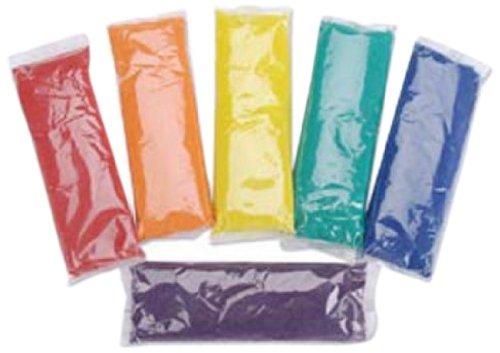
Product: Activa Scenic Sand-1/2-Pound, 6/Pkg, Vivid (4610A)
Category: Toys & Games | Arts & Crafts | Craft Kits | Sand Art
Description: Contains 6 vivid colors per pack, 1/2 lb.
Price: $10.95